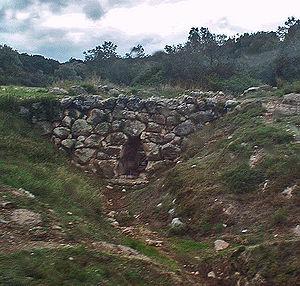
Pont mycénien de Kazarma ou Pont Arkadiko. Photo original modifié par un autre wikipédien français.
Un pont à voûtes en maçonnerie habituellement appelé pont en maçonnerie ou pont en pierre ou pont voûté, désigne une technique de fabrication des ponts, mais constitue surtout une des grandes familles de ponts qui a été mise en œuvre de l’Antiquité jusqu’au début du XXᵉ siècle.